20th government of Turkey

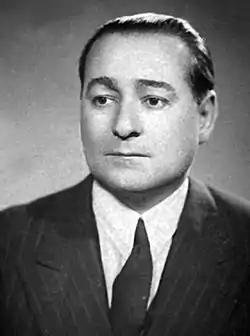
Adnan Menderes

The 20th government of Turkey (9 March 1951 – 17 May 1954) was a government in the history of Turkey. It is also called "the second Menderes government".